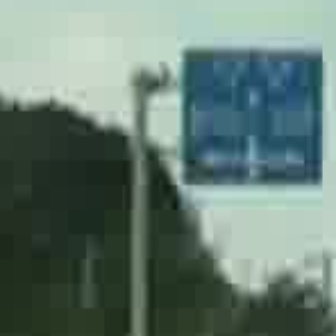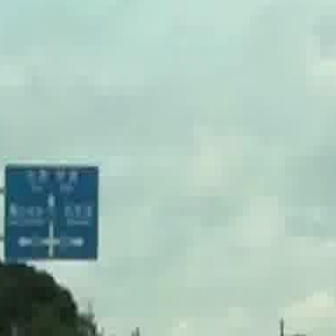
  Please identify the target specified by the bounding box [180,42,318,180] in the first image and locate it in the second image. Return the coordinates in [x_min,y_min,x_max,y_max] format.
Answer: [2,160,99,257]